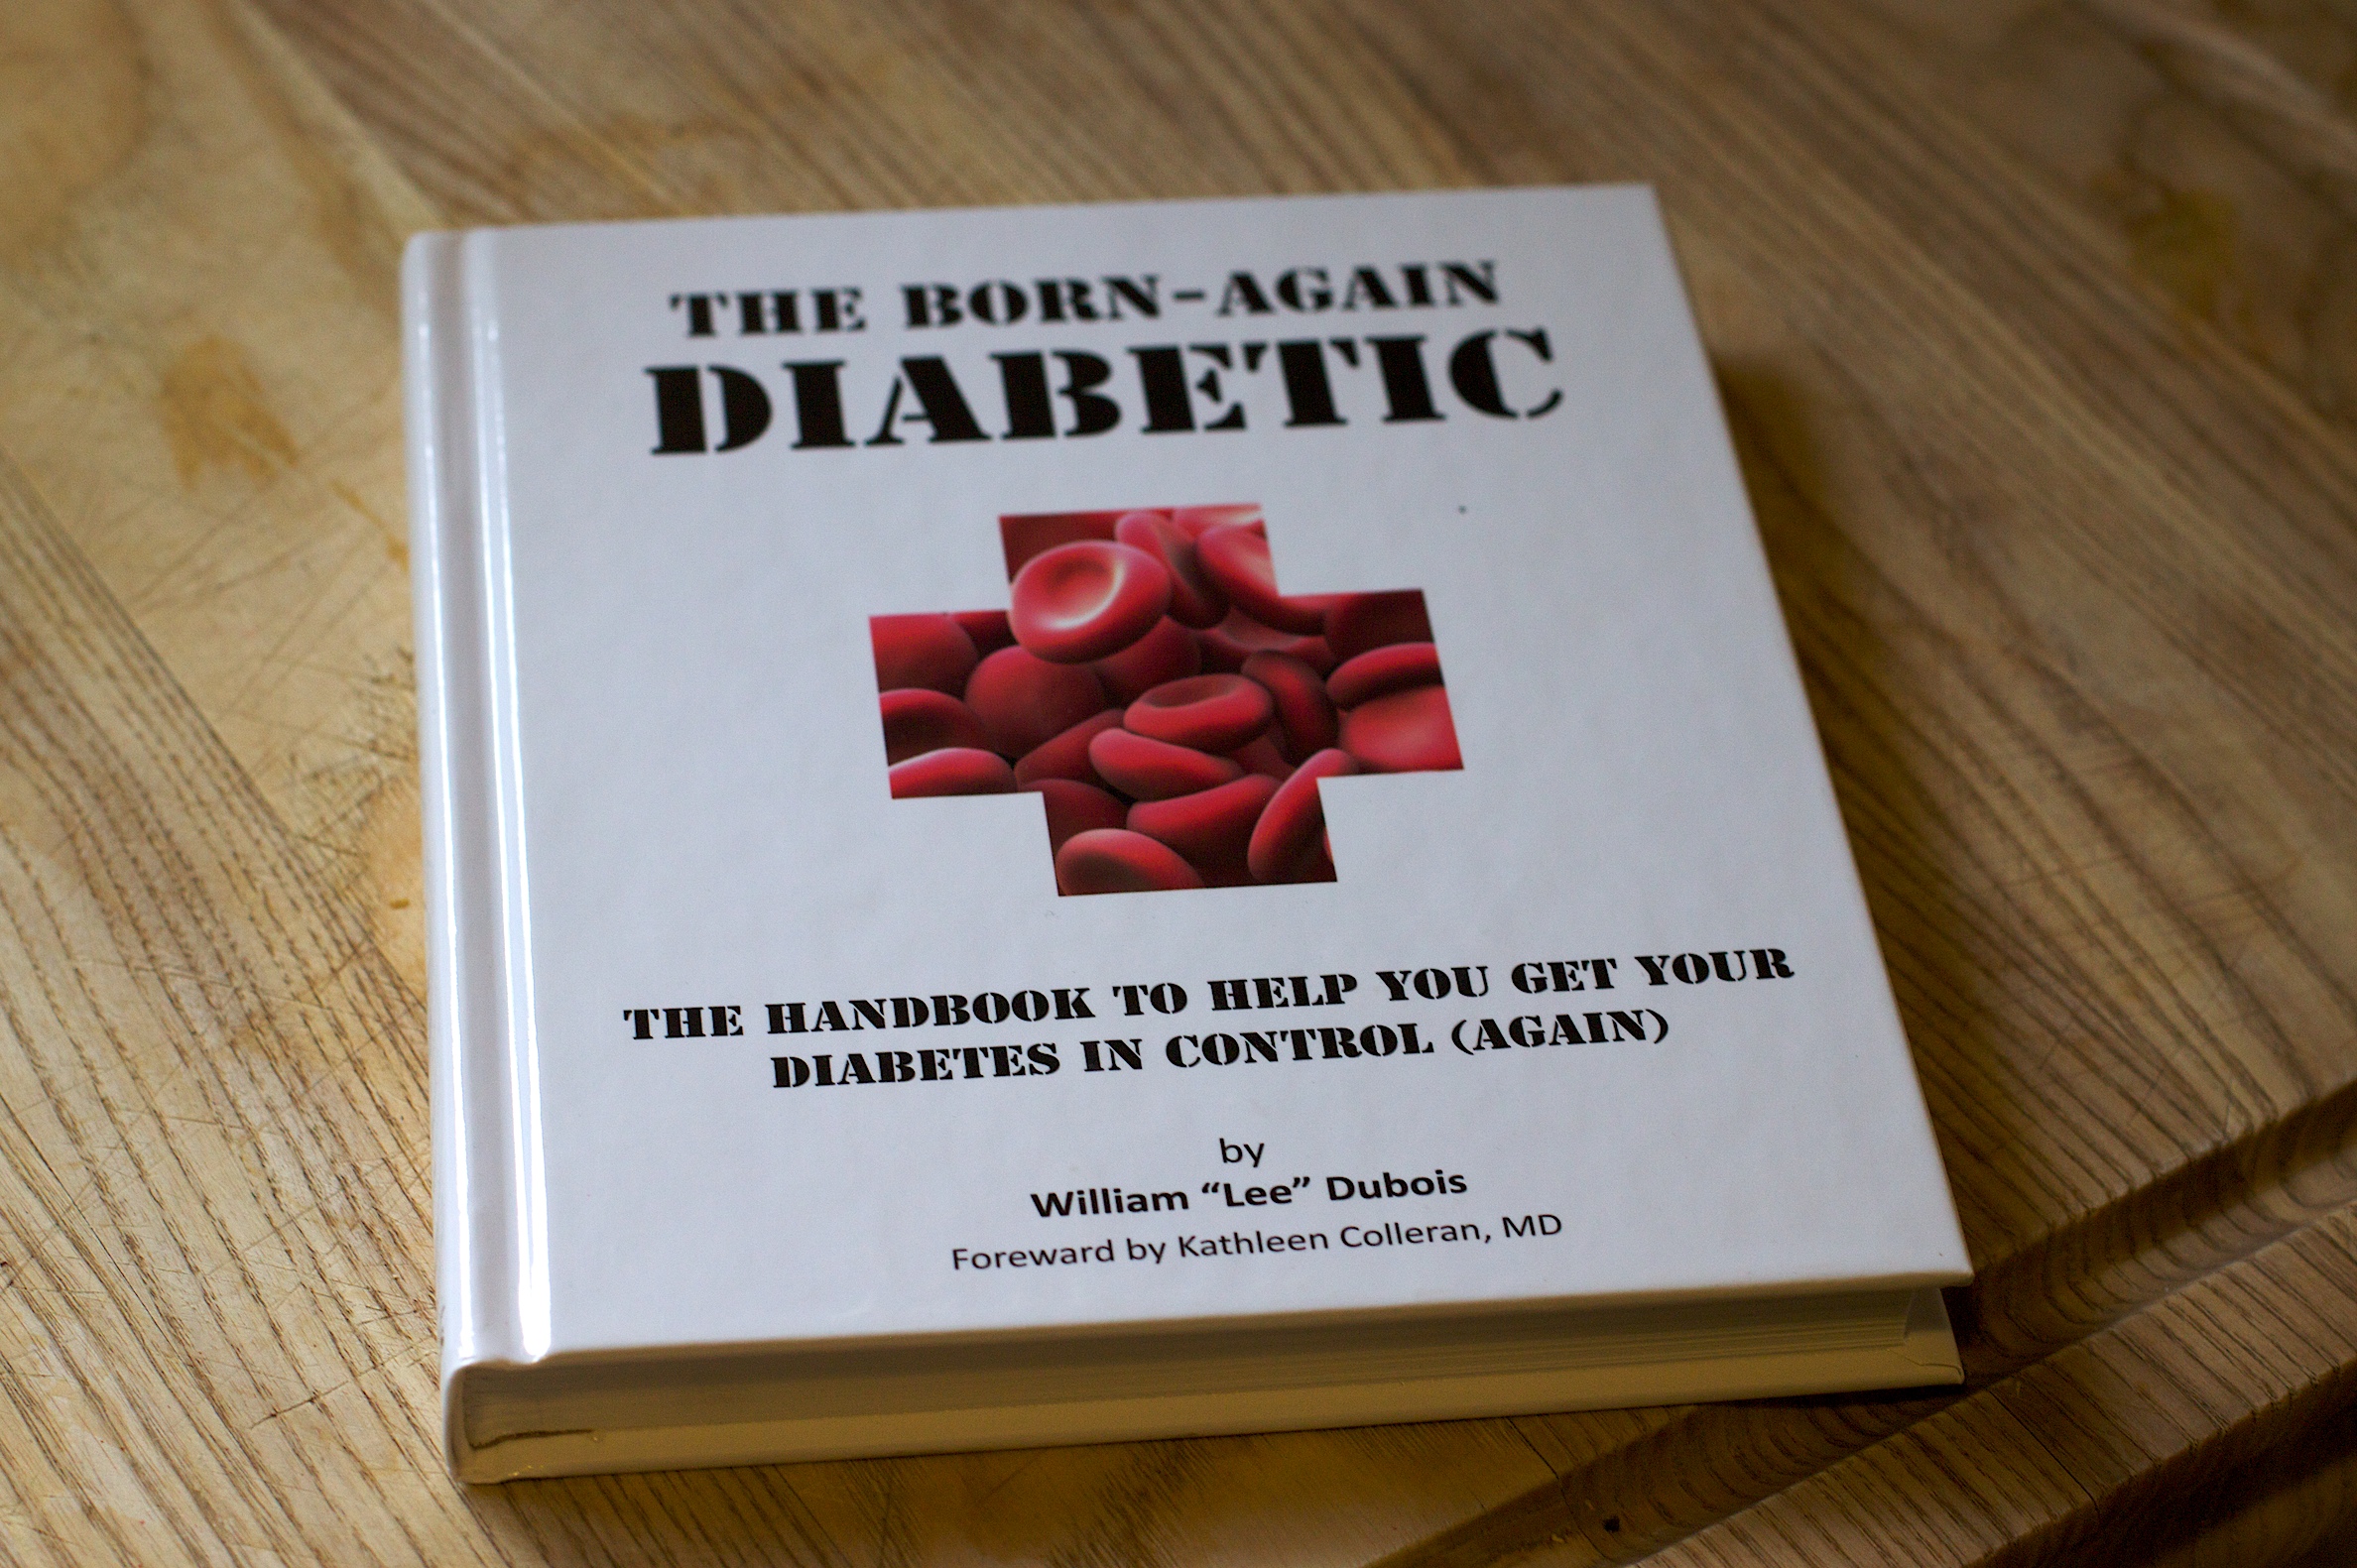
brand, design, organ, diabetes